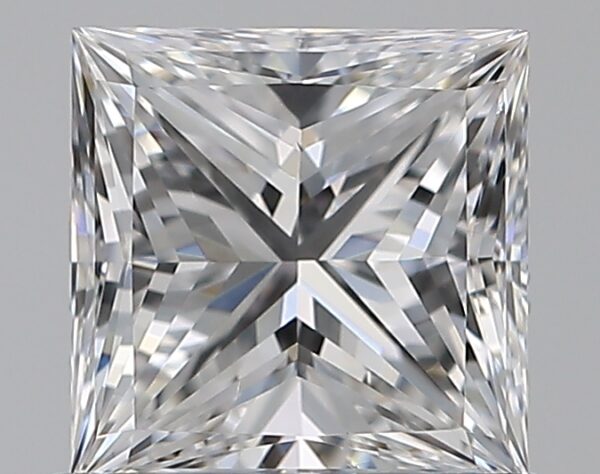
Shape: princess
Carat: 0.7
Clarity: VS1
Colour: D
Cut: EX
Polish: VG
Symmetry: GD
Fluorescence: N
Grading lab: GIA
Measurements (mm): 4.96 x 4.92 x 3.53